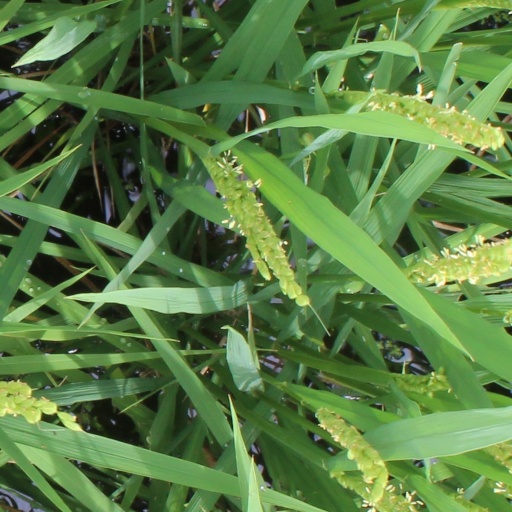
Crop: rice